Catenary

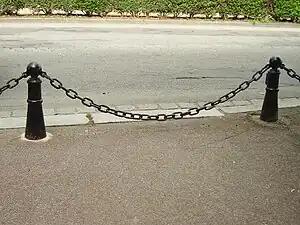
This chain, whose ends hang from two points, forms a catenary.

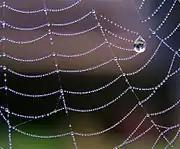
The silk on this spider web forms multiple elastic catenaries.

In physics and geometry, a catenary is the curve that an idealized hanging chain or cable assumes under its own weight when supported only at its ends in a uniform gravitational field.